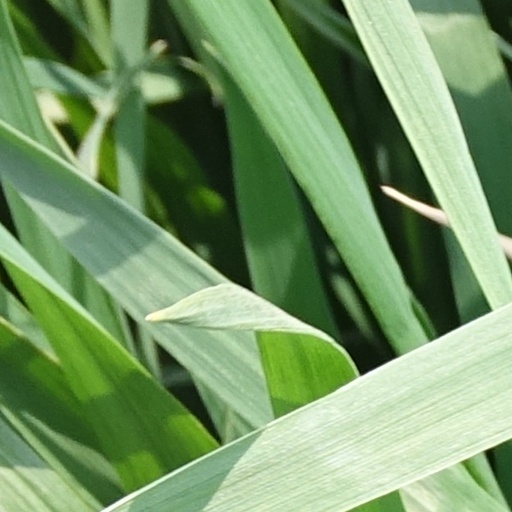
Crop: wheat